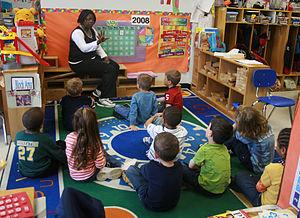
L’effet Hans le Malin, aussi appelé phénomène Hans le Malin ou effet Clever Hans, est un phénomène du domaine de la psychologie qui désigne le fait de transmettre et percevoir continuellement des signaux subtils, généralement de façon involontaire et inconsciente, au cours des interactions sociales. Ces signaux subtils constitueraient une sorte de communication non intentionnelle par laquelle les attentes sont susceptibles d'influencer le comportement d'autres personnes. Le nom de ce phénomène est inspiré de l'histoire du cheval « Hans le Malin », survenue dans les premières années du XXᵉ siècle.
L’effet Pygmalion est une prophétie autoréalisatrice qui provoque une amélioration des performances d'un sujet, en fonction du degré de croyance en sa réussite venant d'une autorité ou de son environnement. Le simple fait de croire en la réussite de quelqu'un améliore ainsi ses probabilités de succès.